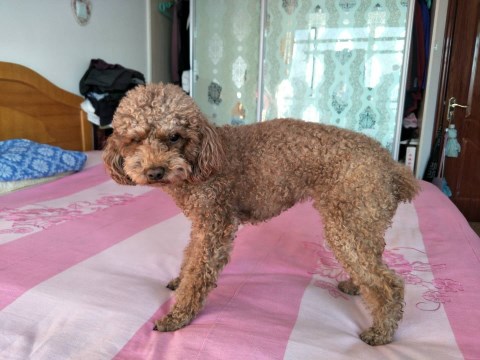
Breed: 7449-n000128-teddy